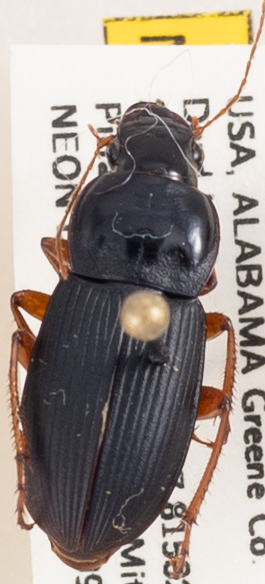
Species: Harpalus vagans
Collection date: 2019-09-09
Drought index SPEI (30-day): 0.63
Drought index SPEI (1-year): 1.038
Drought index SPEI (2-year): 0.892